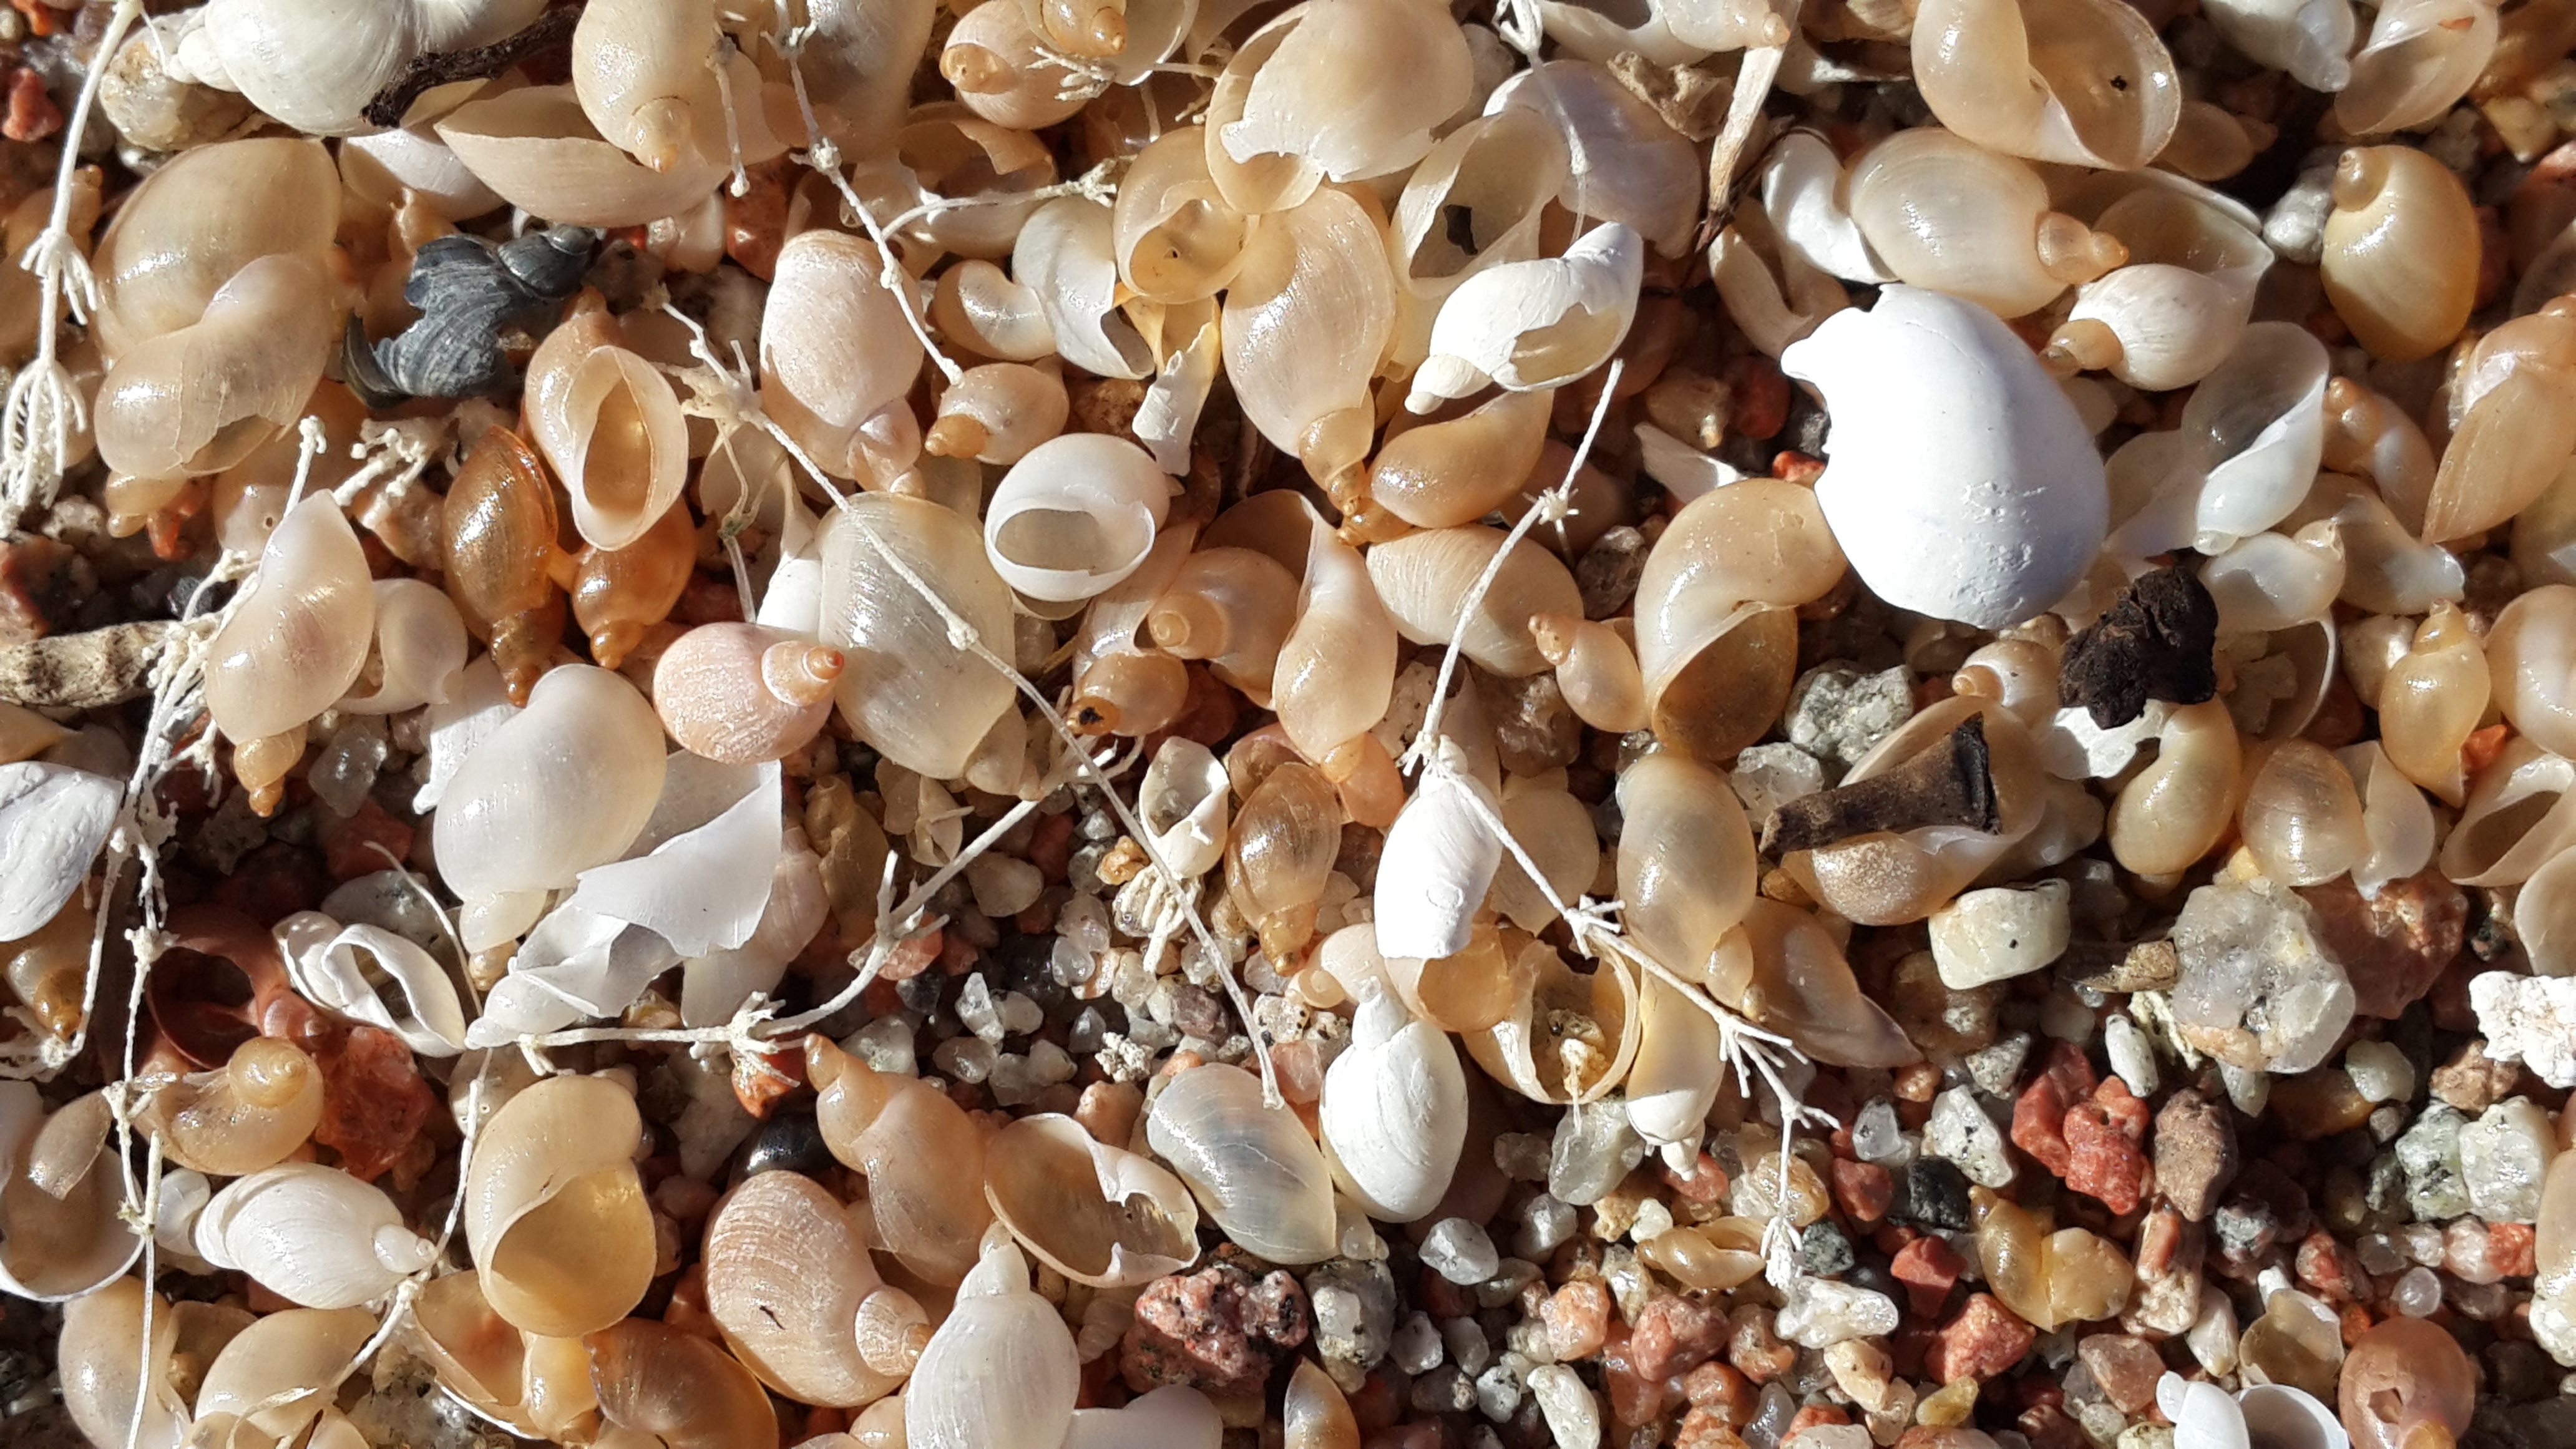
beach, coast, nature, summer, meal, food, produce, breakfast, material, shell, seashell, coconut, seashells, grass family, snack food